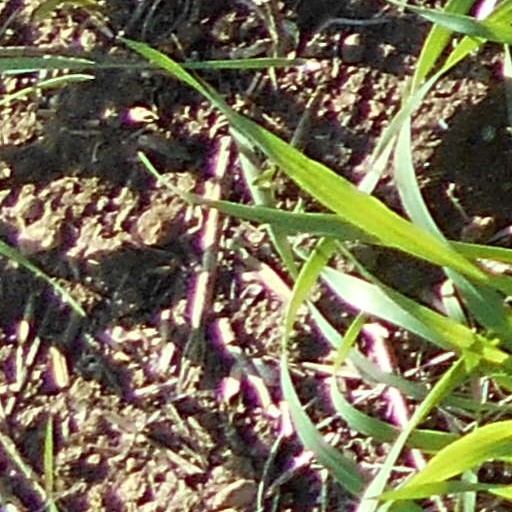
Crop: wheat